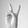
ASL letter: V